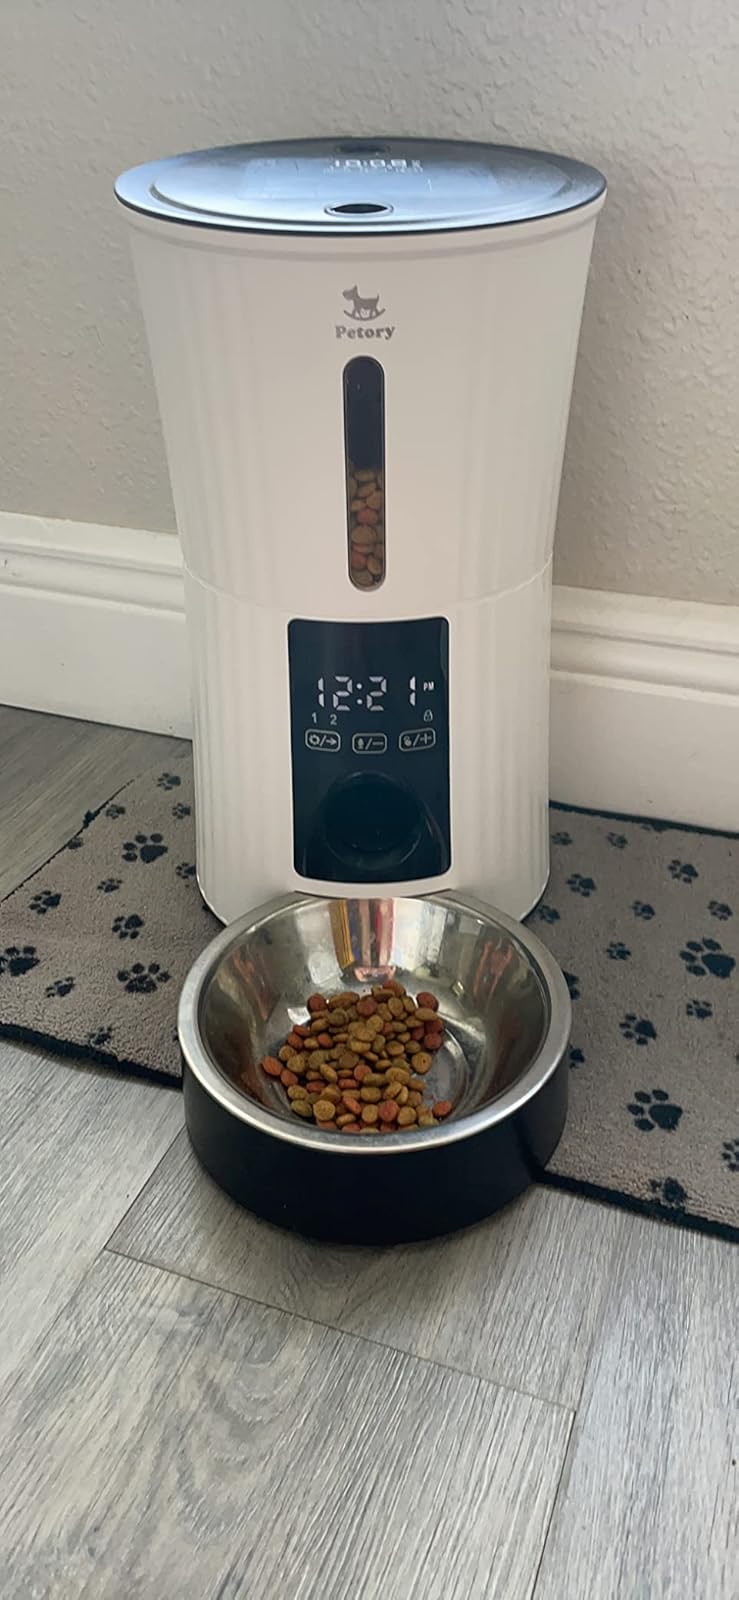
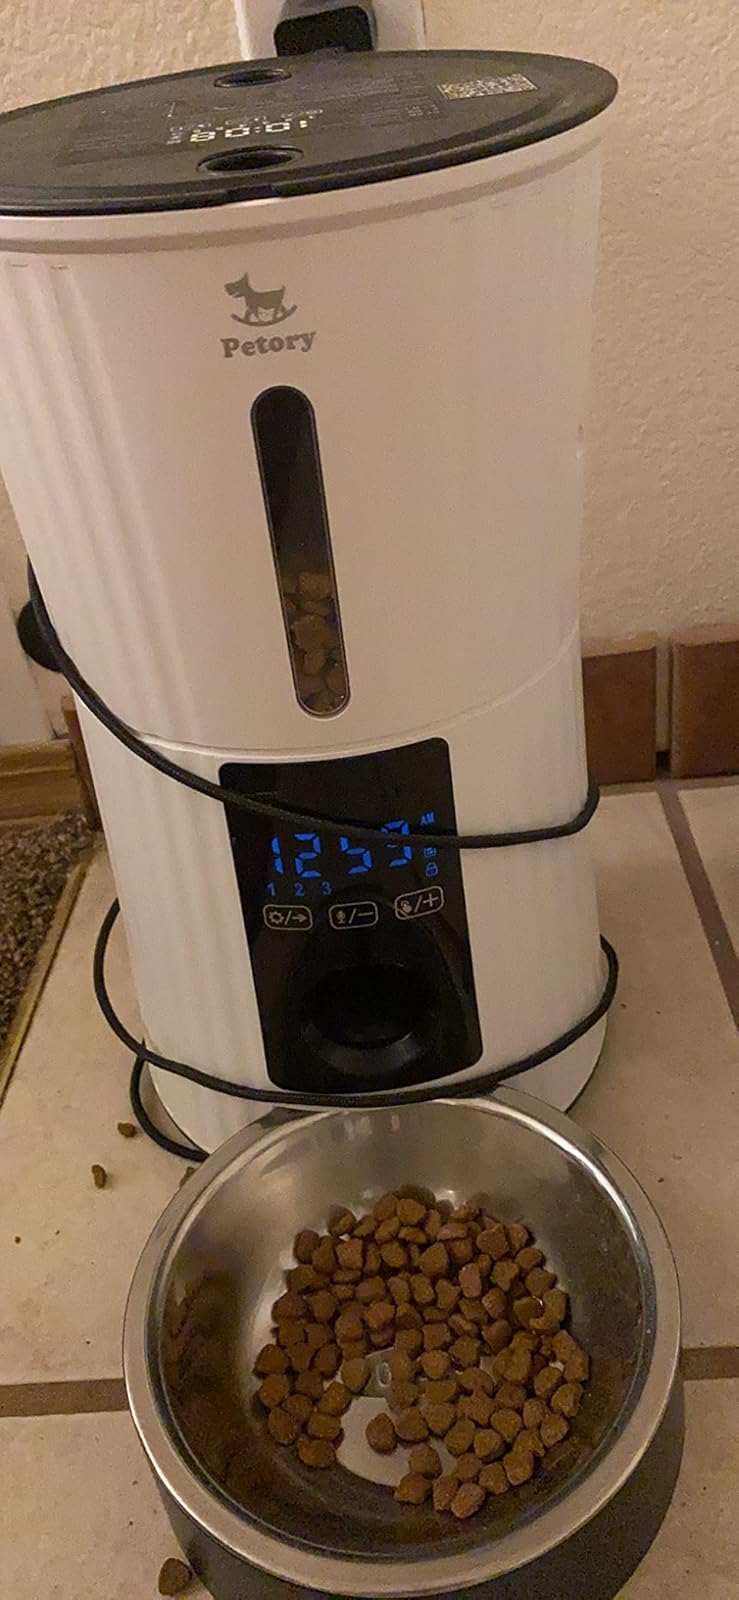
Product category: items_feeder
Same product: yes